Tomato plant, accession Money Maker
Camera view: tilt-top (135 deg); turntable rotation: 90 degrees
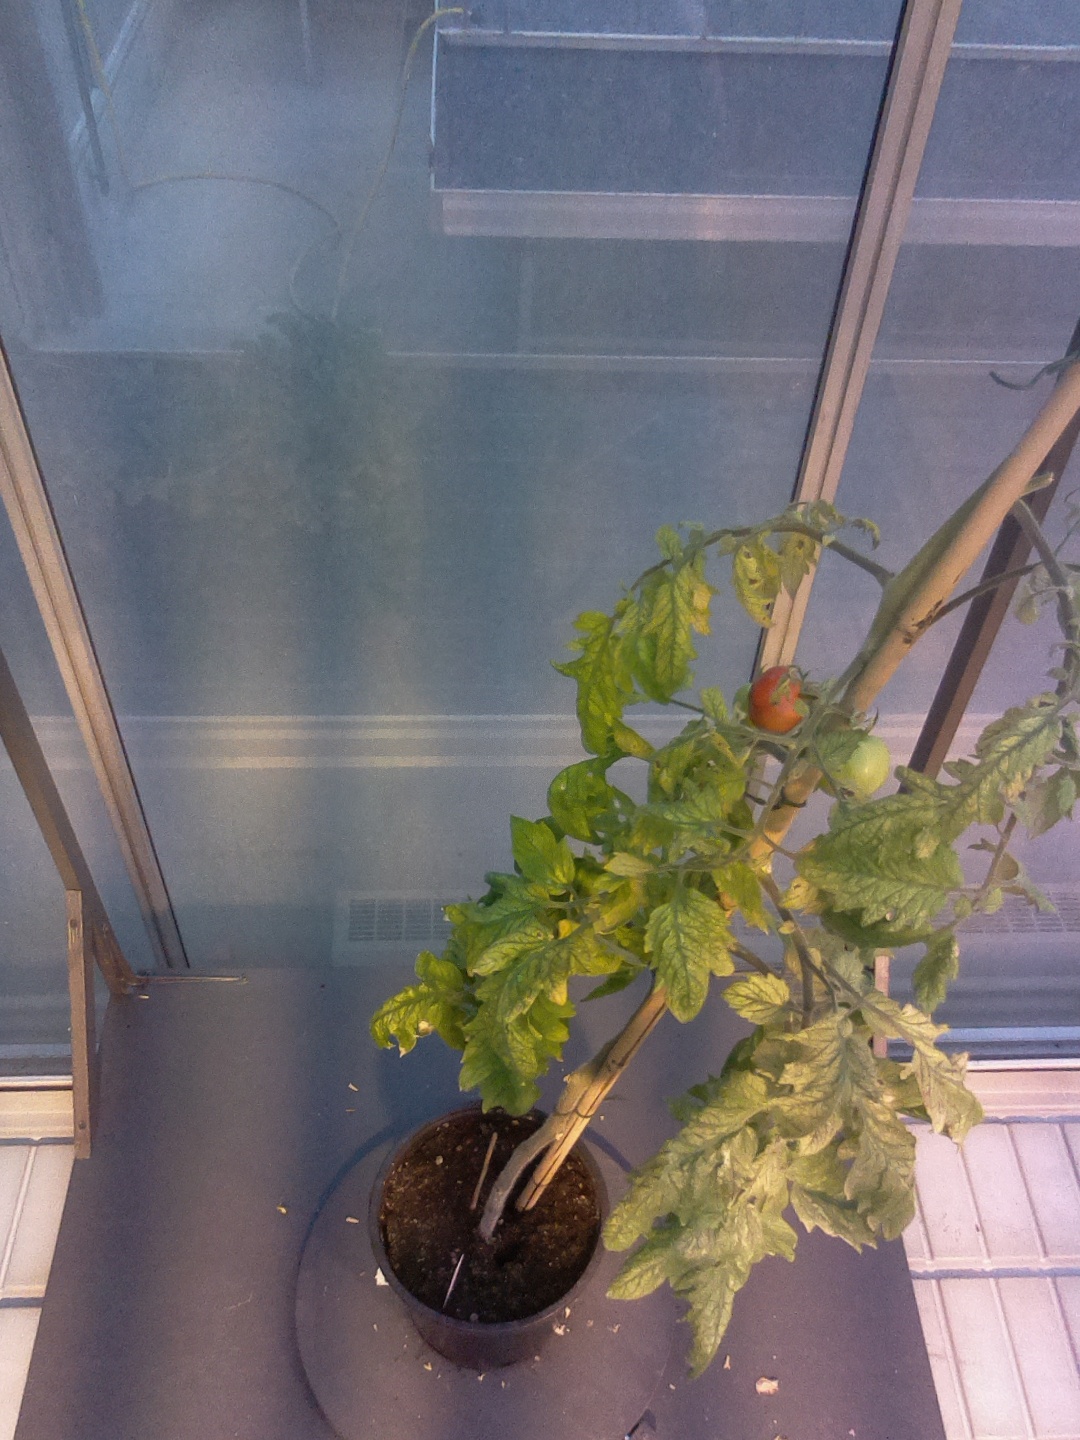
BBCH growth stage 81: 10%-20% of fruits show typical fully ripe color